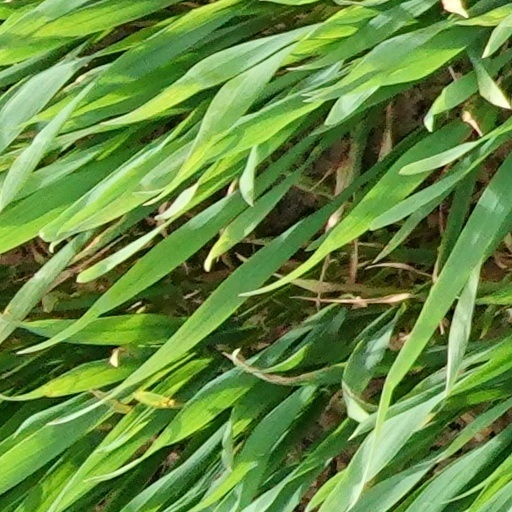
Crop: wheat